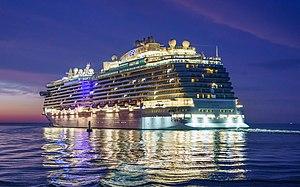
Le Regal Princess est un paquebot de croisière de la compagnie maritime Princess Cruises, lancé en mai 2013. Il a été construit par Fincantieri à Monfalcone, en Italie.